Helitron (biology)

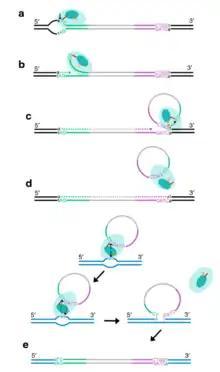
Donor sequence (black) and target sequence (blue) ; helitron divided into three parts (LTS in blue, coding sequence in grey and RTS in purple). a) tyrosine of the Rep-Hel protein cleaves 5’ end of the LTS in the donor sequence ; b) using helicase activity from 5’ to 3’, Rep-Hel rolls to the 3’ end of the RTS ; c) cleavage of the 3’ end after detection of the RTS ; d) joining of the end sequences and formation of circle intermediate ; e) cleavage of the target strand and integration of the helitron after passive resolution

The presence of contiguous exons and introns within the host DNA carried by Helitrons suggested a DNA based mechanism of acquisition. Helitron gene capture was proposed to occur in a stepwise or sequential manner, i.e., gene capture occurs during one transposition and capture of a second gene occurs during a subsequent transposition event. Stepwise capture would result in Helitrons that contain gene fragments from different locations. The sequential capture model may explain Helitrons carrying multiple gene fragments observed in other organisms. There are three major models proposed in order to explain the mechanism of gene capture at the DNA level in Helitrons.